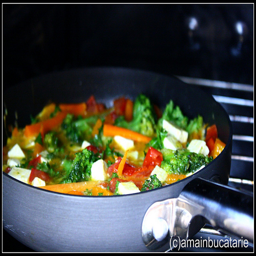
A wok is shown, with fresh vegetables in a sauce.
Skillet with vegetables during cooking process on grill.
Broccolli cheese and peppers cooking in a pot
A skillet full of various colorful cooked vegtables
an array of vegetables are being cooked on a skillet